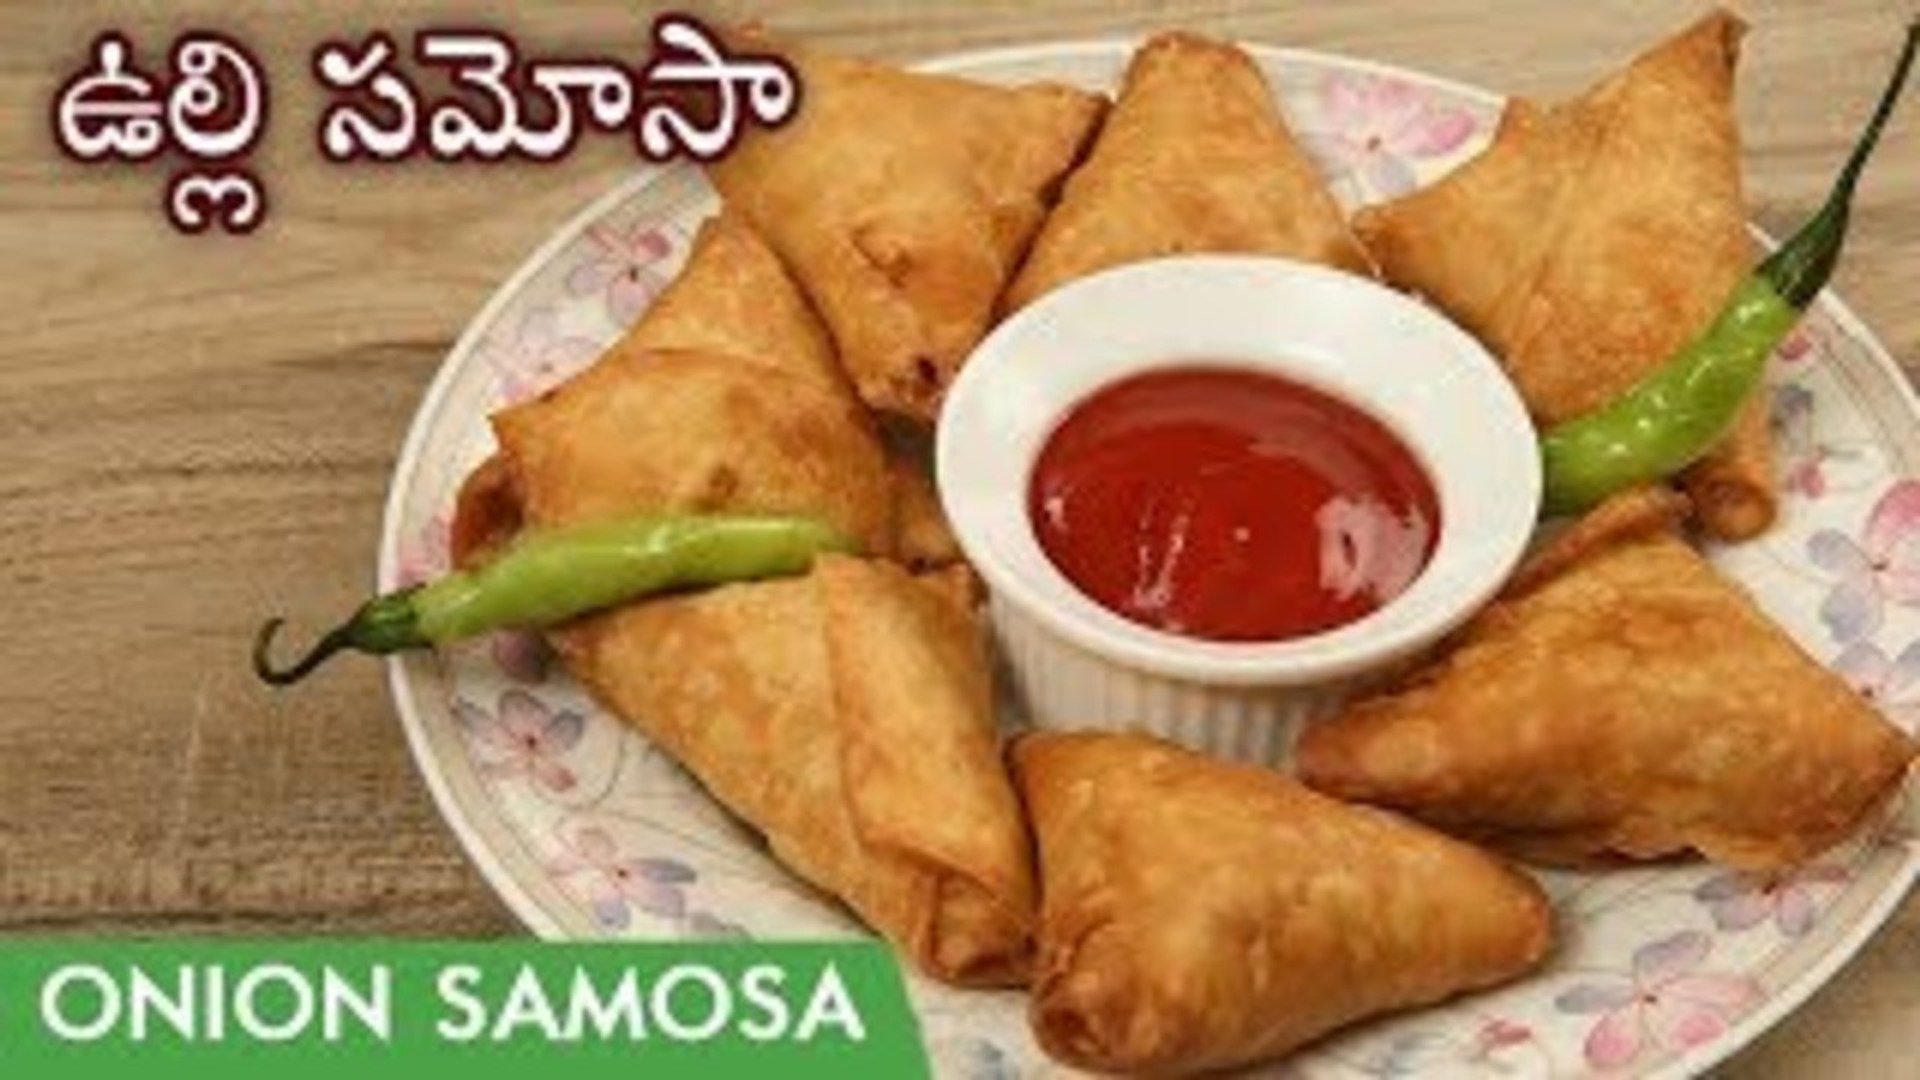
Dish: samosa